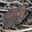
Label: frog